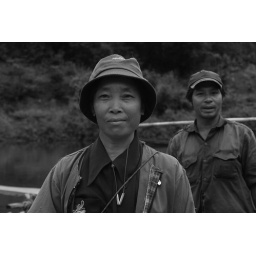
crossing the bridge with us.. out gathering in the forest i guess.. they spoke no English, i spoke v.little Lao..